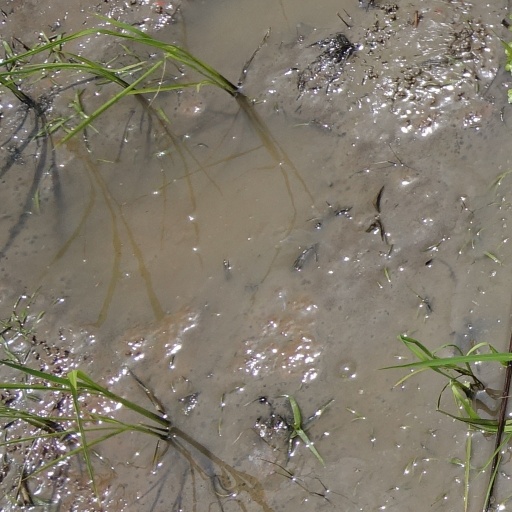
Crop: rice